Empisini Nature Reserve

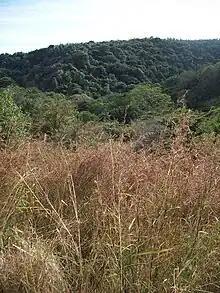
Grassland and forest in Empisini Nature Reserve

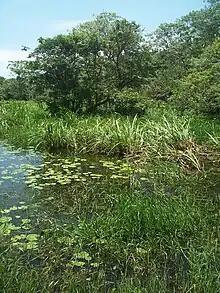
Wetland around the dam in Empisini Nature Reserve

Empisini Nature Reserve was established in 1973 and is situated in Umkomaas, KwaZulu-Natal, South Africa. The reserve is approximately 60 ha in extent and is owned by the borough of uMkhomanzi which has been incorporated into the eThekwini municipality. Empisini is managed jointly by eThekwini and the Umkomaas centre of the Wildlife and Environment Society of South Africa. Empisini takes its name from a perennial stream which flows through it, and means "Place of the Hyena" in isiZulu. The reserve consists of coastal forest, wetlands, grassy slopes and a dam. Infrastructure consists of hiking trails, demarcated picnic sites, overnight cabins, and a tree house.